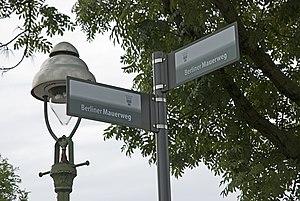
Le parcours du mur de Berlin est une piste cyclable et piétonne d'environ 160 kilomètres de long se trouvant à Berlin et Brandebourg. Il suit en grande partie l'ancien tracé du mur de Berlin à Berlin-Ouest. Il emprunte principalement l'ancien chemin de ronde des troupes frontalières de la République démocratique allemande ou emprunte le sentier douanier en périphérie de Berlin-Ouest. Un certain nombre de témoignages et d'informations jalonnant le tracé rappellent l'histoire du mur.